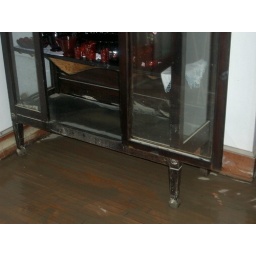
Mud on the bottom shelf of my china cabinet in the dining room.